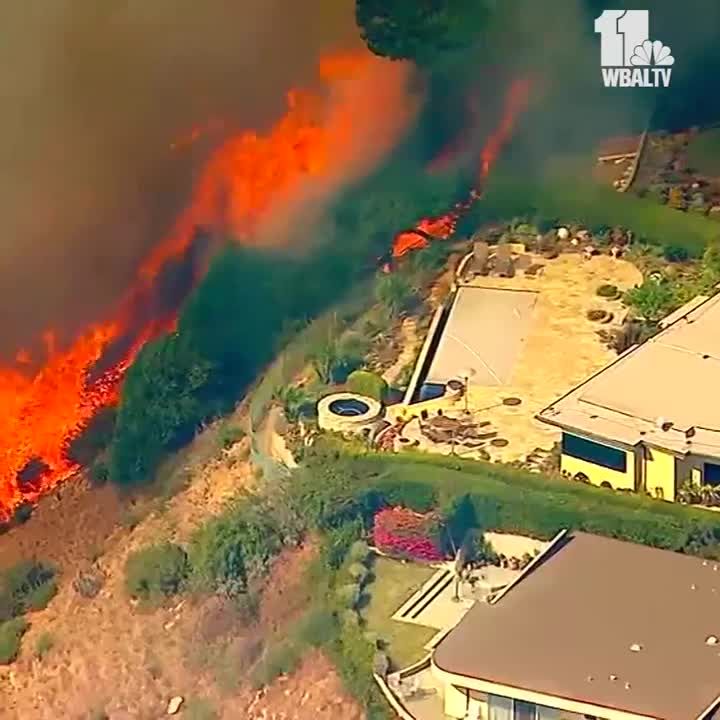
Label: urban_fire